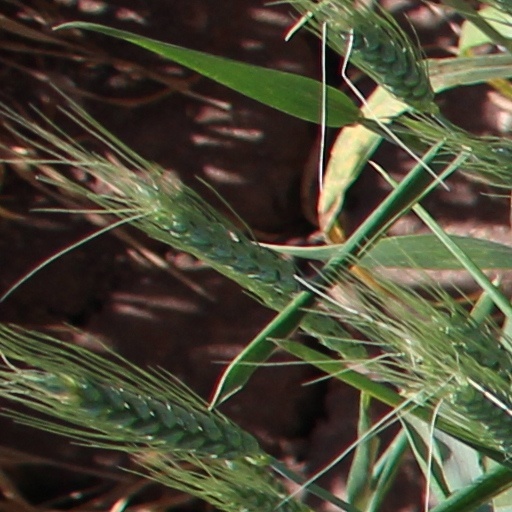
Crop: wheat